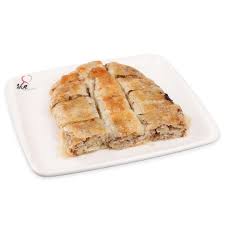
Label: borek_with_minced_meat